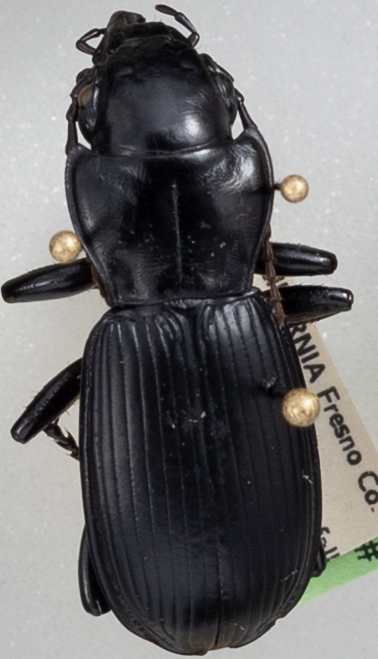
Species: Pterostichus lama
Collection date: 2022-08-17
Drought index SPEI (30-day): -0.32
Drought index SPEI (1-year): -1.01
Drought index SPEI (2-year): -2.09